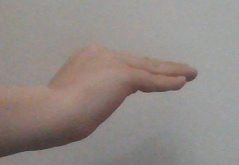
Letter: haa